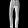
Label: Trouser